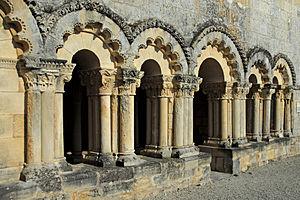
Le prieuré Saint-Jean-l'Évangéliste de Trizay, est un ancien prieuré bénédictin fondé au XIᵉ siècle. Situé à Trizay, dans le département français de la Charente-Maritime, dans l'ancienne province de la Saintonge, il fut une dépendance de l'abbaye de la Chaise-Dieu.